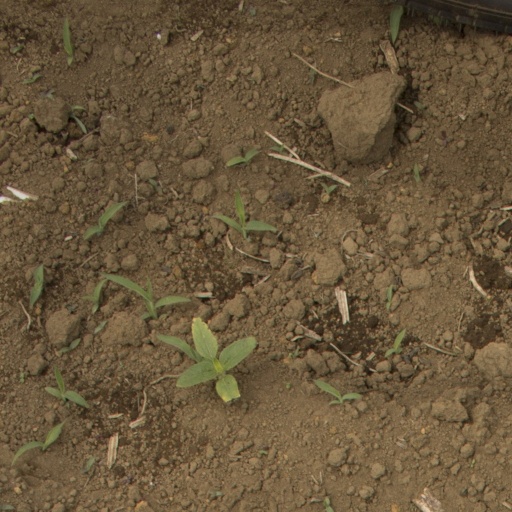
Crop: Jerusalem artichoke